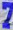
Number: 7